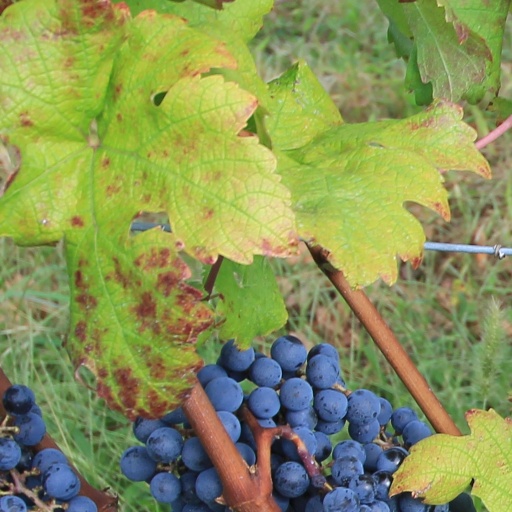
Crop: grape